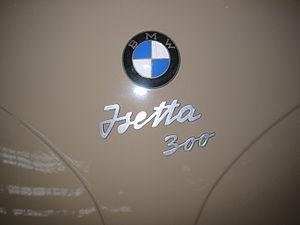
Isetta est le nom d'un véhicule urbain compact conçu par la firme italienne ISO Rivolta. L'Isetta est l'une des microcitadines les plus populaires produites après la Seconde Guerre mondiale, à un moment où les trajets à courte distance sont privilégiés. Nombre de personnes n'ont pas les moyens de s'offrir de grosses automobiles et se tournent vers les scooters ou les motos. Bien que le design original soit italien, d'autres séries ont été produites en Espagne, Belgique, France, Brésil, Allemagne et Royaume-Uni.